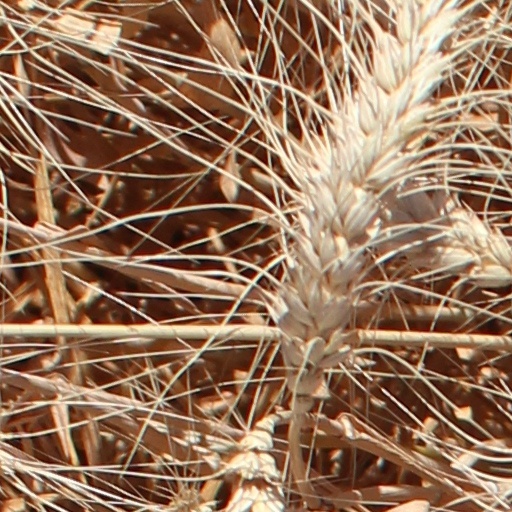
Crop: wheat